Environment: real
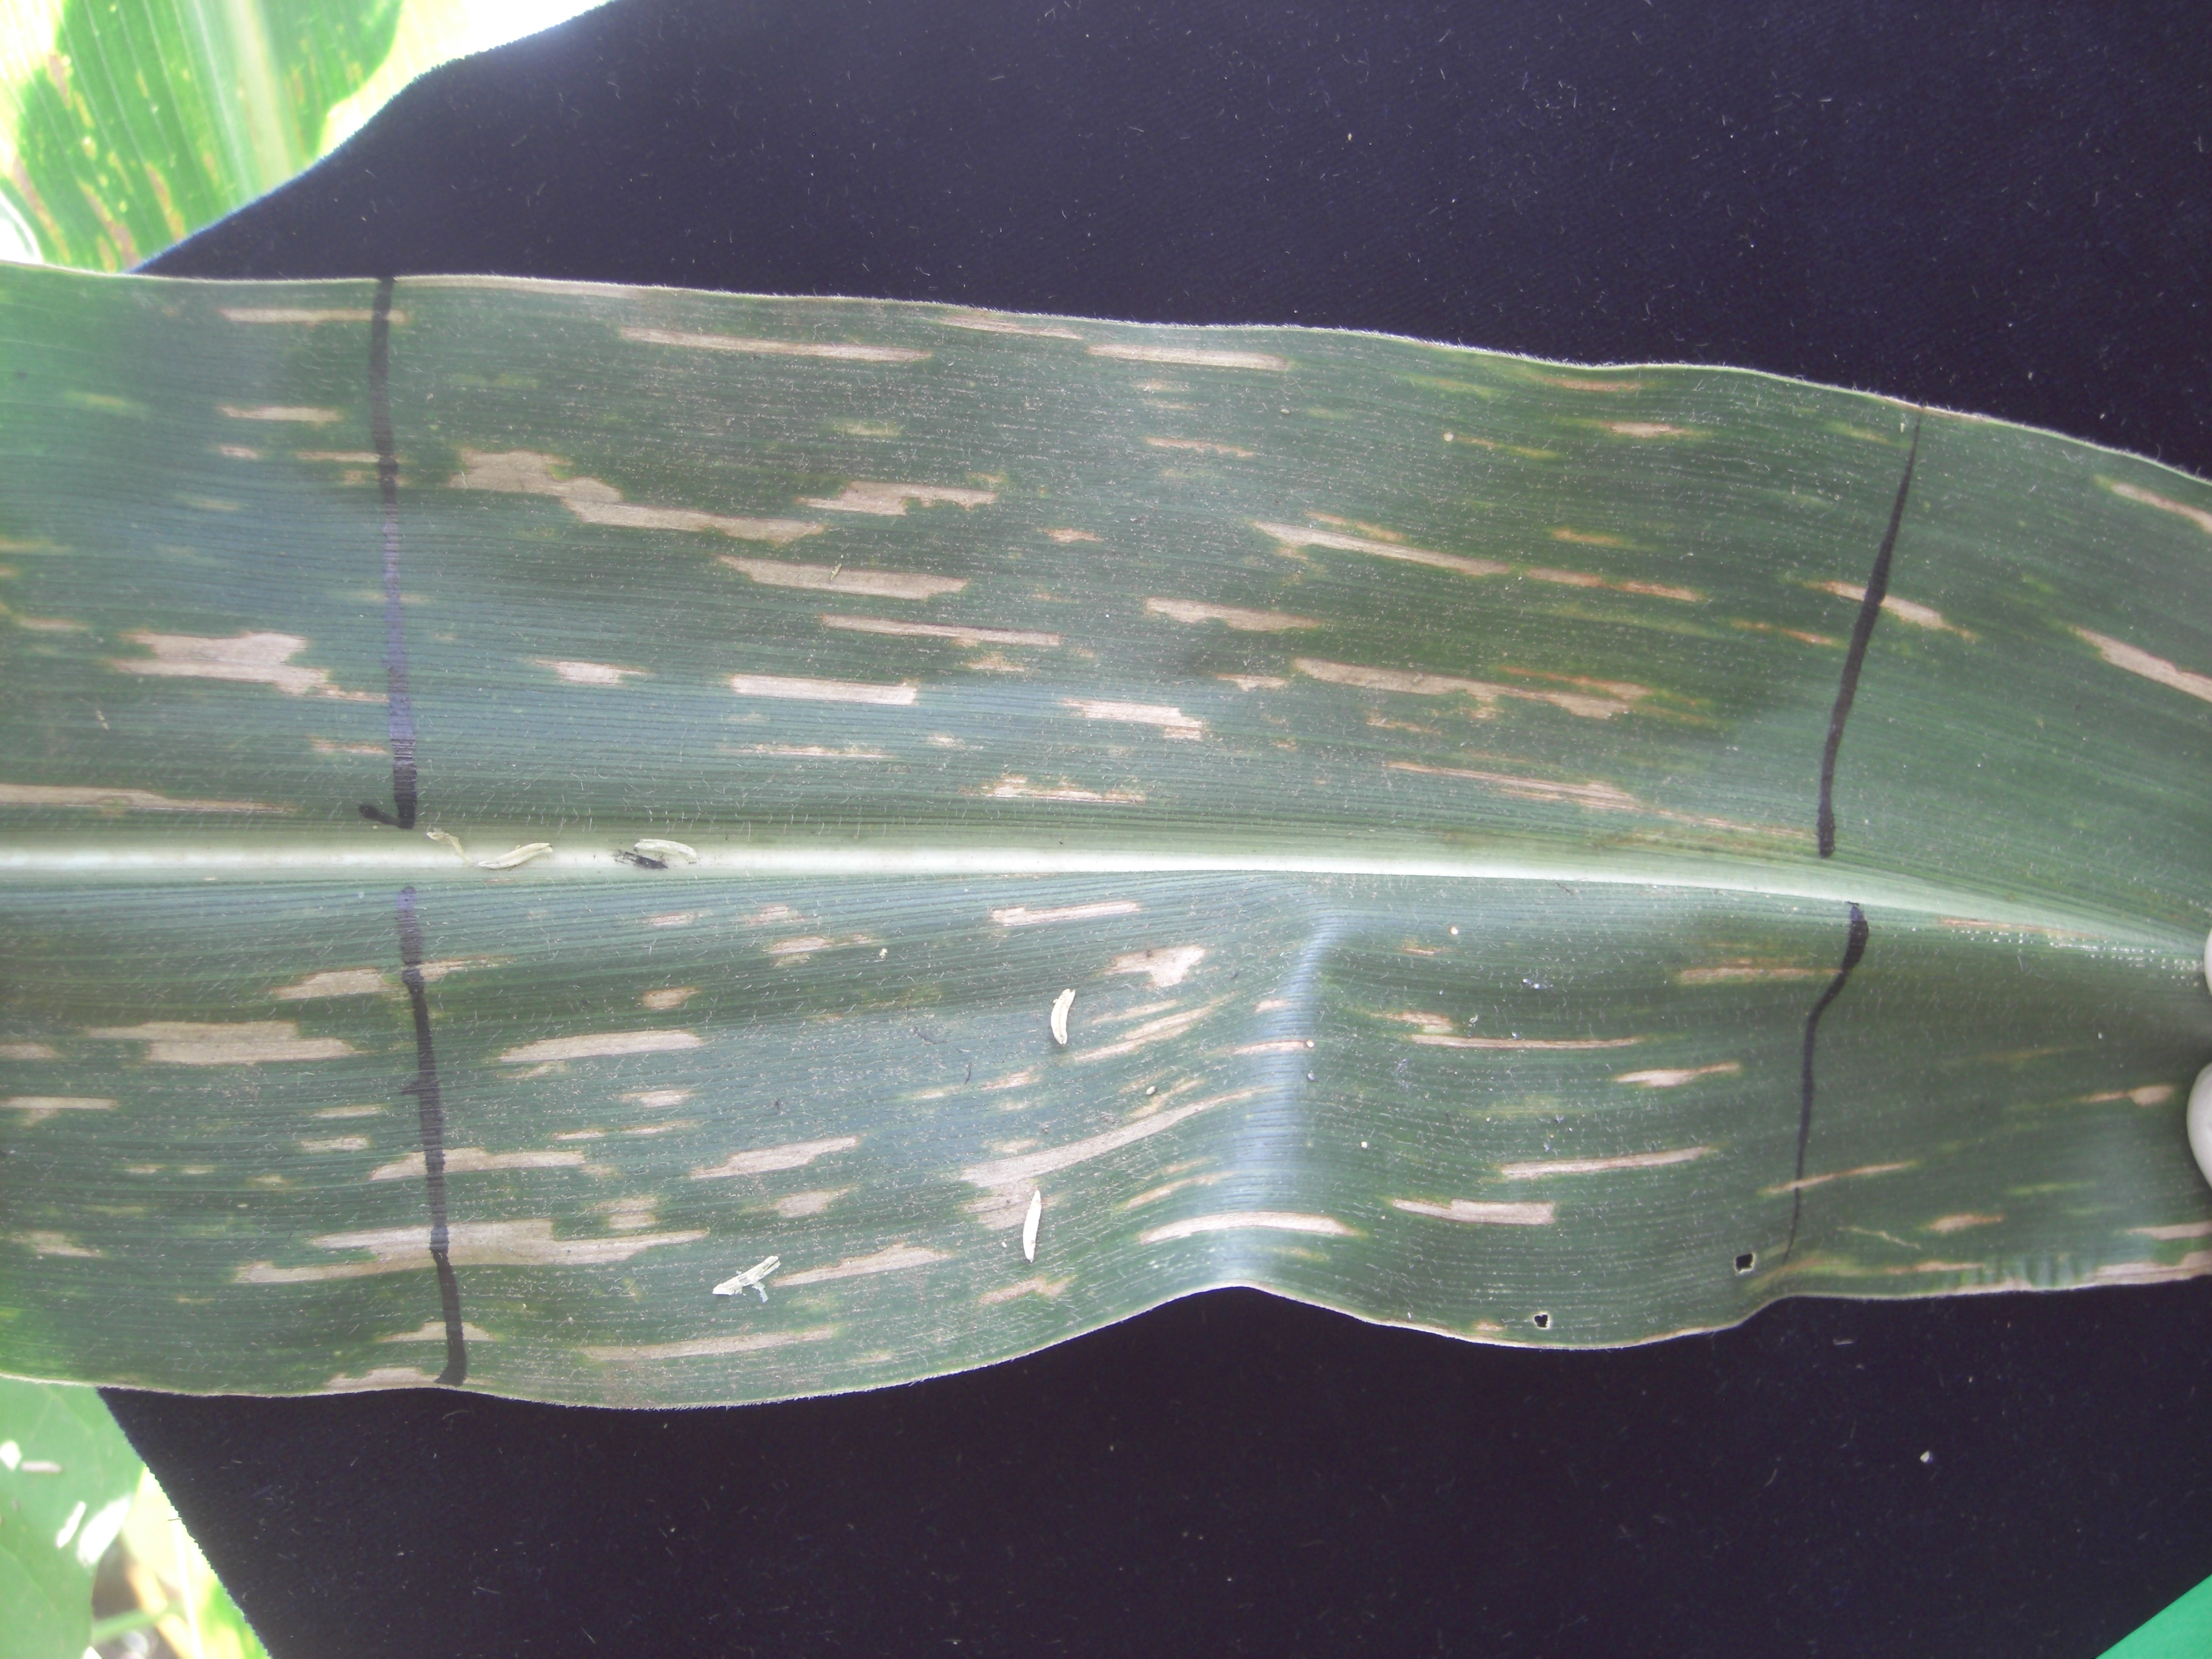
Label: gray_leaf_spot